Augustus A. Smith House

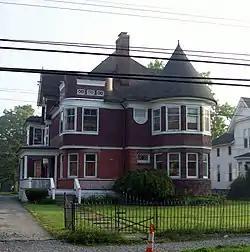
Augustus A. Smith House, July 2011

Augustus A. Smith House, also known as Germain House, is a historic home located at Attica in Wyoming County, New York. It is a large, irregularly massed Queen Anne style residence constructed in 1890. It features a large two story, semi-circular window bay on the south facade and other fine architectural details in keeping with its style.